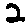
Label: 2